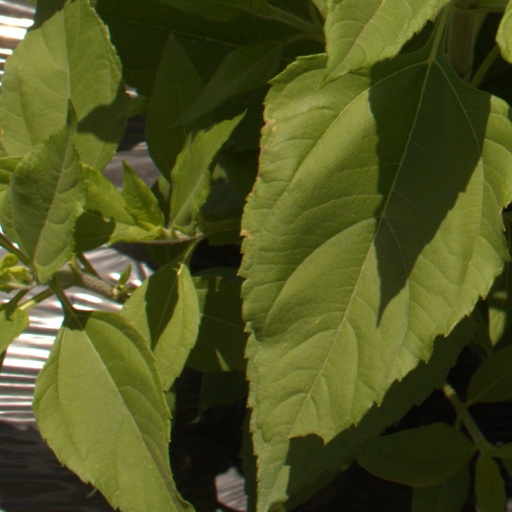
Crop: Jerusalem artichoke